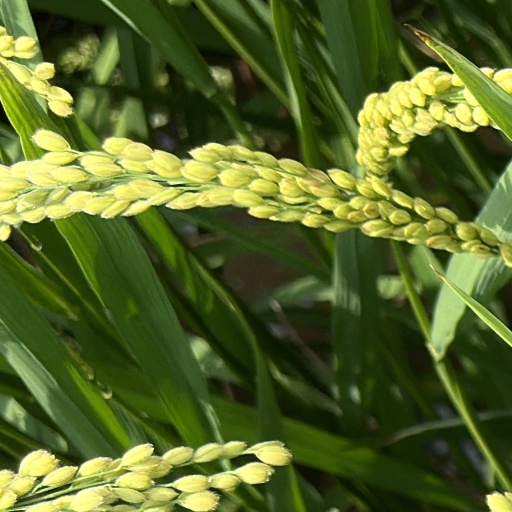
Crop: rice